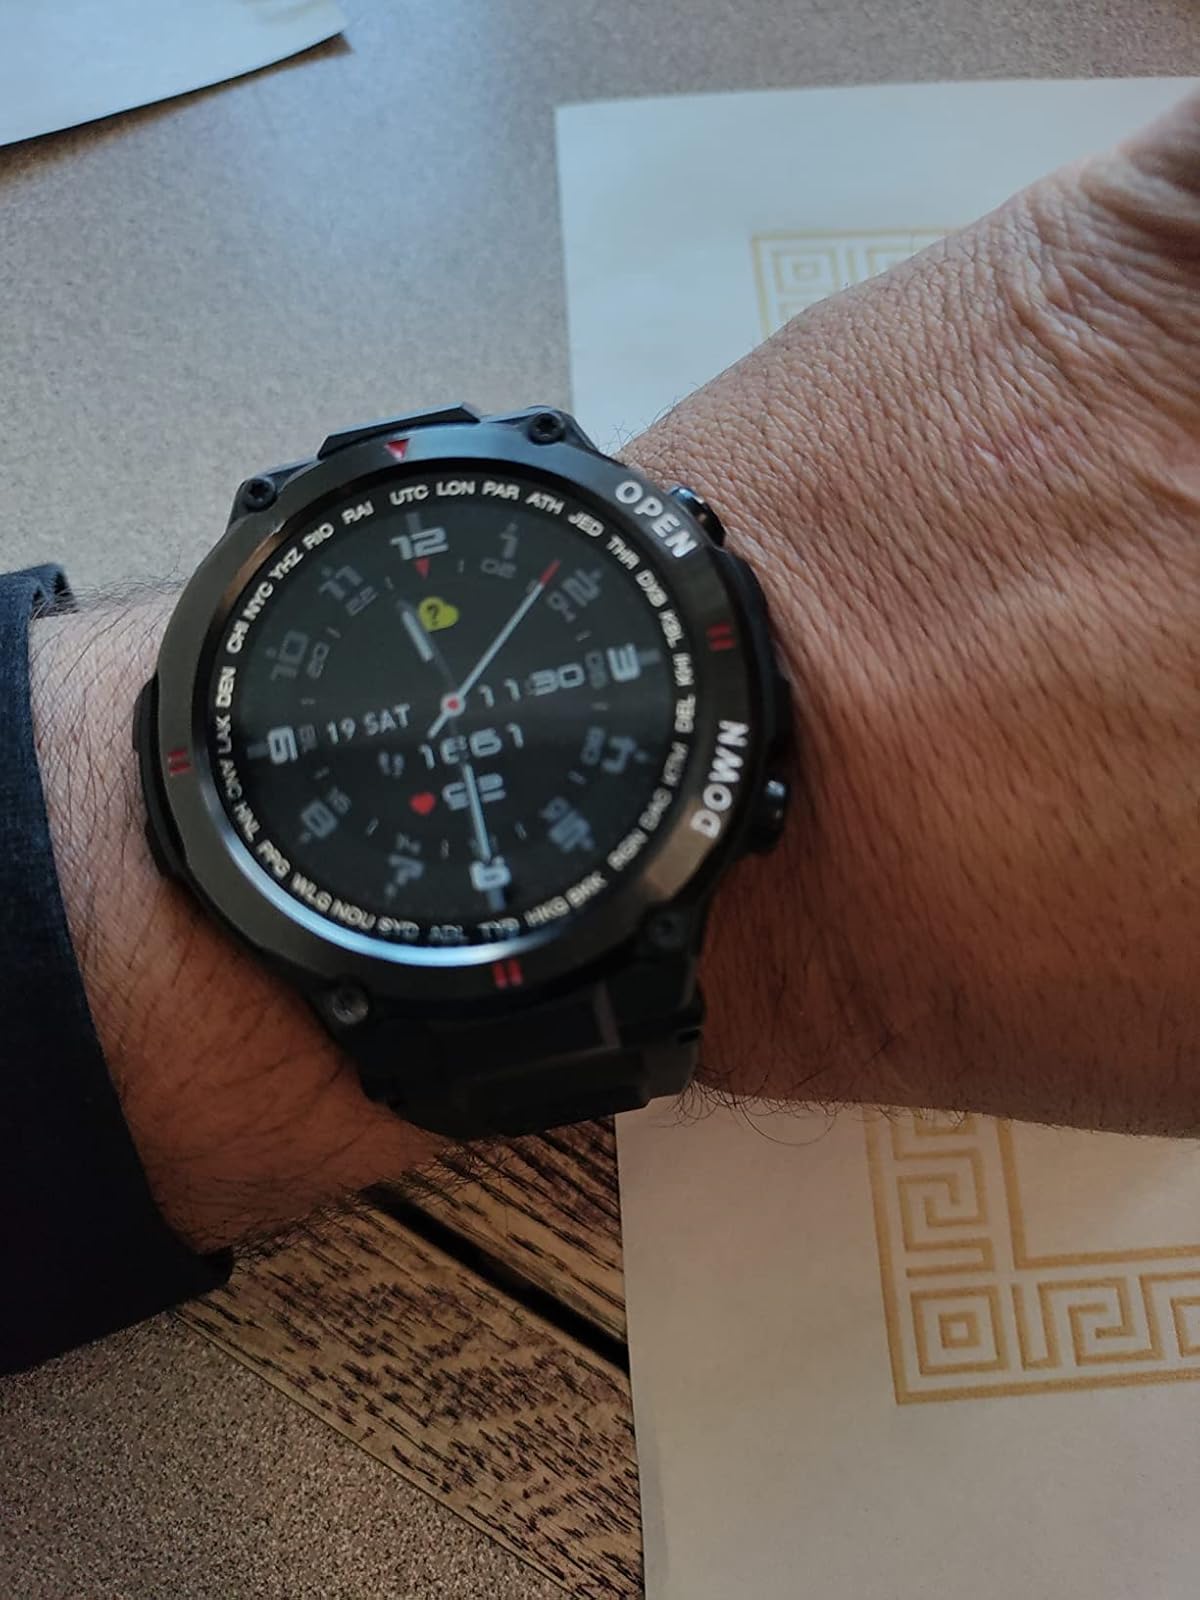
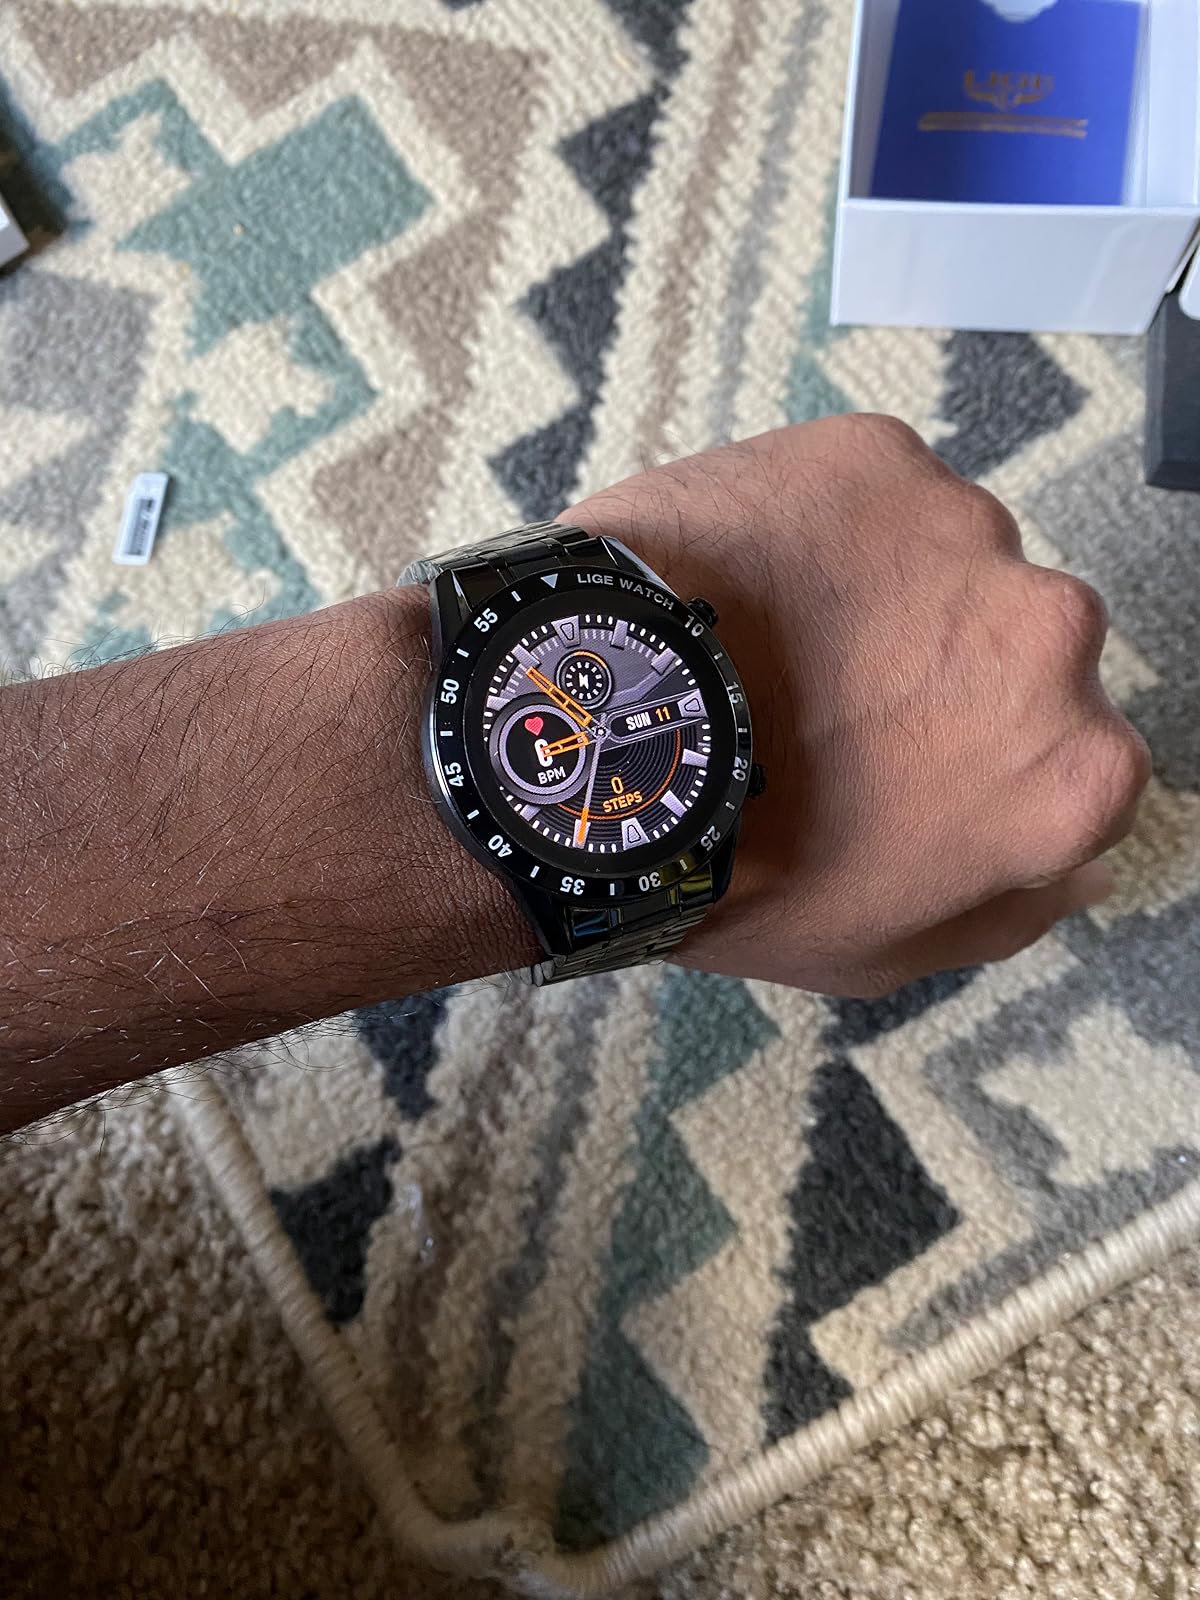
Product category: smartwatch
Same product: no